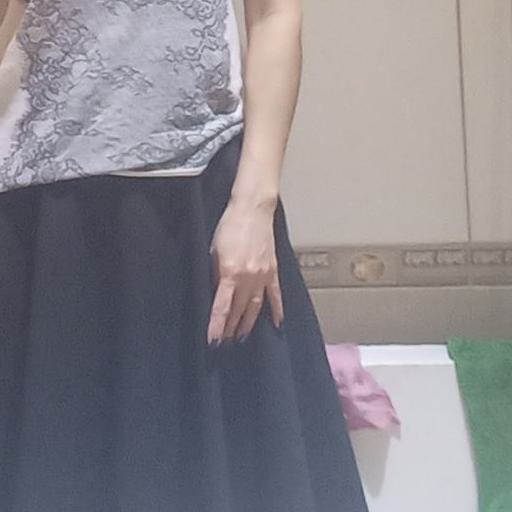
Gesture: no_gesture